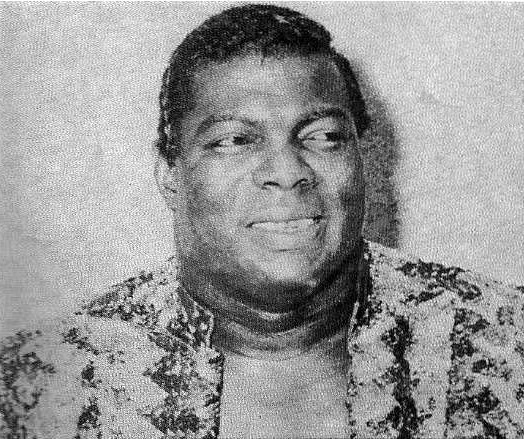
โบโบ บราซิล

|name = Bobo Brazil
|image = Bobo Brazil - 1972 BODY PRESS WRESTLING MAGAZINE (cropped).jpg
|birthname = Houston Harris
|names = Bobo BrazilBoo-Boo BrazilBuBu BrasilHouston Harris Leroy Lincolnlog
|height = 6 ft 6 in
|weight = 270 lb
|birth_place = Little Rock, Arkansas, U.S.
|death_place = St. Joseph, Michigan, U.S.
|billed = Benton Harbor, Michigan
|children = 6
|trainer = Joe Savoldi
|debut = 1951
|retired = 1993
ฮิวสตัน แฮร์ริส (Houston Harris; 10 กรกฎาคม ค.ศ. 1924 – 20 มกราคม ค.ศ. 1998) เป็นนักมวยปล้ำอาชีพชาวอเมริกันที่รู้จักกันดีในชื่อบนสังเวียน โบโบ บราซิล (Bobo Brazil) ให้เครดิตกับการที่จะหมดสภาพปัญหาและอุปสรรคของการแยกเชื้อชาติในมวยปล้ำอาชีพแฮร์ริสถือเป็นหนึ่งในแอฟริกันที่ประสบความสำเร็จนักมวยปล้ำมืออาชีพชาวอเมริกันคนแรก Google Books Jackie Robinson reference
== แชมป์และรางวัล ==
* Championship Wrestling from Florida
** NWA Florida Tag Team Championship (NWA Florida Tag Team Championship#Title history|2 times) – with Skip Young (wrestler)|Sweet Brown Sugar (1) and Dusty Rhodes (wrestler)|Dusty Rhodes (1)
* Eastern Sports Association
** IW North American Heavyweight Championship|ESA North American Heavyweight Championship (IW North American Heavyweight Championship#Title History|1 time)
* Japan Pro Wrestling Alliance|Japan Wrestling Association
** NWA International Heavyweight Championship (NWA International Heavyweight Championship#Title history|2 times)
* Maple Leaf Wrestling
** NWA Canadian Open Tag Team Championship (NWA Canadian Open Tag Team Championship#Title history|1 time) – with Whipper Billy Watson
** NWA United States Heavyweight Championship (Toronto version)|NWA United States Heavyweight Championship "(Toronto version)" (NWA Toronto United States Heavyweight Championship#Title history|1 time)
* Jim Crockett Promotions|Mid-Atlantic Championship Wrestling
** WWE United States Championship|NWA United States Heavyweight Championship "(Mid-Atlantic version)" (List of WWE United States Champions|1 time)
* Midwest Wrestling Association (Ohio)
** MWA Ohio Heavyweight Championship (1 time)
** MWA Ohio Tag Team Championship (3 times) – with Frankie Talaber
* National Wrestling Alliance
** NWA Hall of Fame (Class of 2013)
* National Wrestling Alliance|NWA Detroit
** NWA United States Heavyweight Championship (Detroit version)|NWA United States Heavyweight Championship "(Detroit version)" (NWA United States Heavyweight Championship (Detroit version)#Title history|9 times)
** NWA World Tag Team Championship (Detroit version)|NWA World Tag Team Championship "(Detroit version)" (NWA World Tag Team Championship (Detroit version)#Title history|8 times) – with Sailor Art Thomas|Art Thomas (1), Bill Miller (wrestler)|Bill Miller (1), Athol Layton (1), Mongolian Stomper|The Stomper (1), Tony Marino (3) and Fred Curry (wrestler)|Fred Curry (1)
* National Wrestling Alliance|NWA Hollywood Wrestling
** NWA Americas Heavyweight Championship (NWA Americas Heavyweight Championship#Title history|3 times)
* National Wrestling Alliance|NWA Los Angeles
** NWA "Beat the Champ" Television Championship (NWA "Beat the Champ" Television Championship#Title history|1 time)
** WWA International Television Tag Team Championship|NWA International Television Tag Team Championship (WWA International Television Tag Team Championship#Title history|4 times) – with Wilbur Snyder (2), Sandor Szabo (wrestler)|Sandor Szabo (1), and Primo Carnera (1)
** NWA Pacific Coast Heavyweight Championship "(Los Angeles version)" (1 time)
* National Wrestling Alliance|NWA San Francisco
** NWA United States Heavyweight Championship (San Francisco version)|NWA United States Heavyweight Championship "(San Francisco version)" (NWA United States Heavyweight Championship (San Francisco version)#Title history|1 time)
* Professional Wrestling Hall of Fame and Museum
** Television Era (Professional Wrestling Hall of Fame and Museum#Inductees|Class of 2008)
* "Pro Wrestling Illustrated"
** List of Pro Wrestling Illustrated awards#Stanley Weston Award (Lifetime Achievement)|PWI Editor's Award (1998)
* Superstars of Wrestling
** SoW United States Heavyweight Championship (1 time)
* World Wrestling Association (Indianapolis)
** WWA World Heavyweight Championship (Indianapolis version)|WWA World Heavyweight Championship (WWA World Heavyweight Championship (Indianapolis version)#Title history|2 times)
** WWA World Tag Team Championship (WWA World Tag Team Championship#title history|1 time) – with Chris Carter
* Worldwide Wrestling Associates
** WWA World Heavyweight Championship (Los Angeles version)|WWA World Heavyweight Championship (WWA World Heavyweight Championship (Los Angeles version)#Title history|2 times)
* WWE|World Wide Wrestling Federation/World Wrestling Federation
** WWWF United States Heavyweight Championship (WWWF United States Heavyweight Championship#Title history|7 times)
** WWE Hall of Fame|WWF Hall of Fame (WWE Hall of Fame#1994|Class of 1994)
* "Dave Meltzer#Wrestling Observer Newsletter|Wrestling Observer Newsletter"
** Wrestling Observer Newsletter Hall of Fame (Wrestling Observer Newsletter Hall of Fame#1996 inductees|Class of 1996)
== อ้างอิง ==
== แหล่งข้อมูลอื่น ==
* WWE Hall of Fame profile
* Online World of Wrestling profile
* Professional Wrestling Hall of Fame profile
Navboxes|
หมวดหมู่:นักมวยปล้ำอาชีพชายชาวอเมริกันเชื้อสายแอฟริกัน
หมวดหมู่:นักมวยปล้ำอาชีพชาวอเมริกัน
หมวดหมู่:ผู้เข้าสู่หอเกียรติยศดับเบิลยูดับเบิลยูอี
หมวดหมู่:หอเกียรติยศและพิพิธภัณฑ์มวยปล้ำอาชีพ